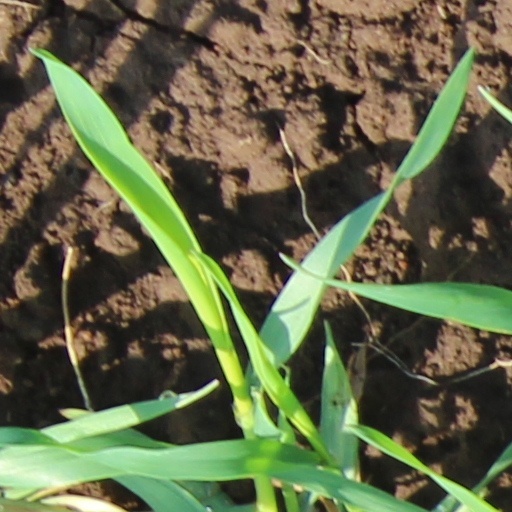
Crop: wheat